2022 World Athletics Championships – Women's 400 metres hurdles

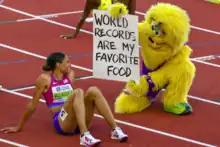
Sydney McLaughlin with Legend the Bigfoot, the championships mascot, after setting a world record in the final

Twenty-four athletes of sixteen nations competed in the three heats of the semi-finals on 20 July, starting at 18:15 (UTC−7) in the evening. Eight athletes, the first two athletes in each heat and the next two fastest athletes overall, qualified for the final. In the first heat, Zenéy van der Walt of South Africa set a personal best of 54.81 s, but she didn't advance. In the second heat, Rushell Clayton set a personal best of 53.63 s, which made her advance, and Viivi Lehikoinen of Finland set a national record of 54.60 s, which was not fast enough to advance. In the third heat, Gianna Woodruff of Panama set a South American record of 53.69 s, which made her advance, and Ayomide Folorunso of Italy set a national record of 54.34 s, which was not fast enough to advance.